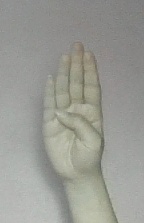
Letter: kaaf